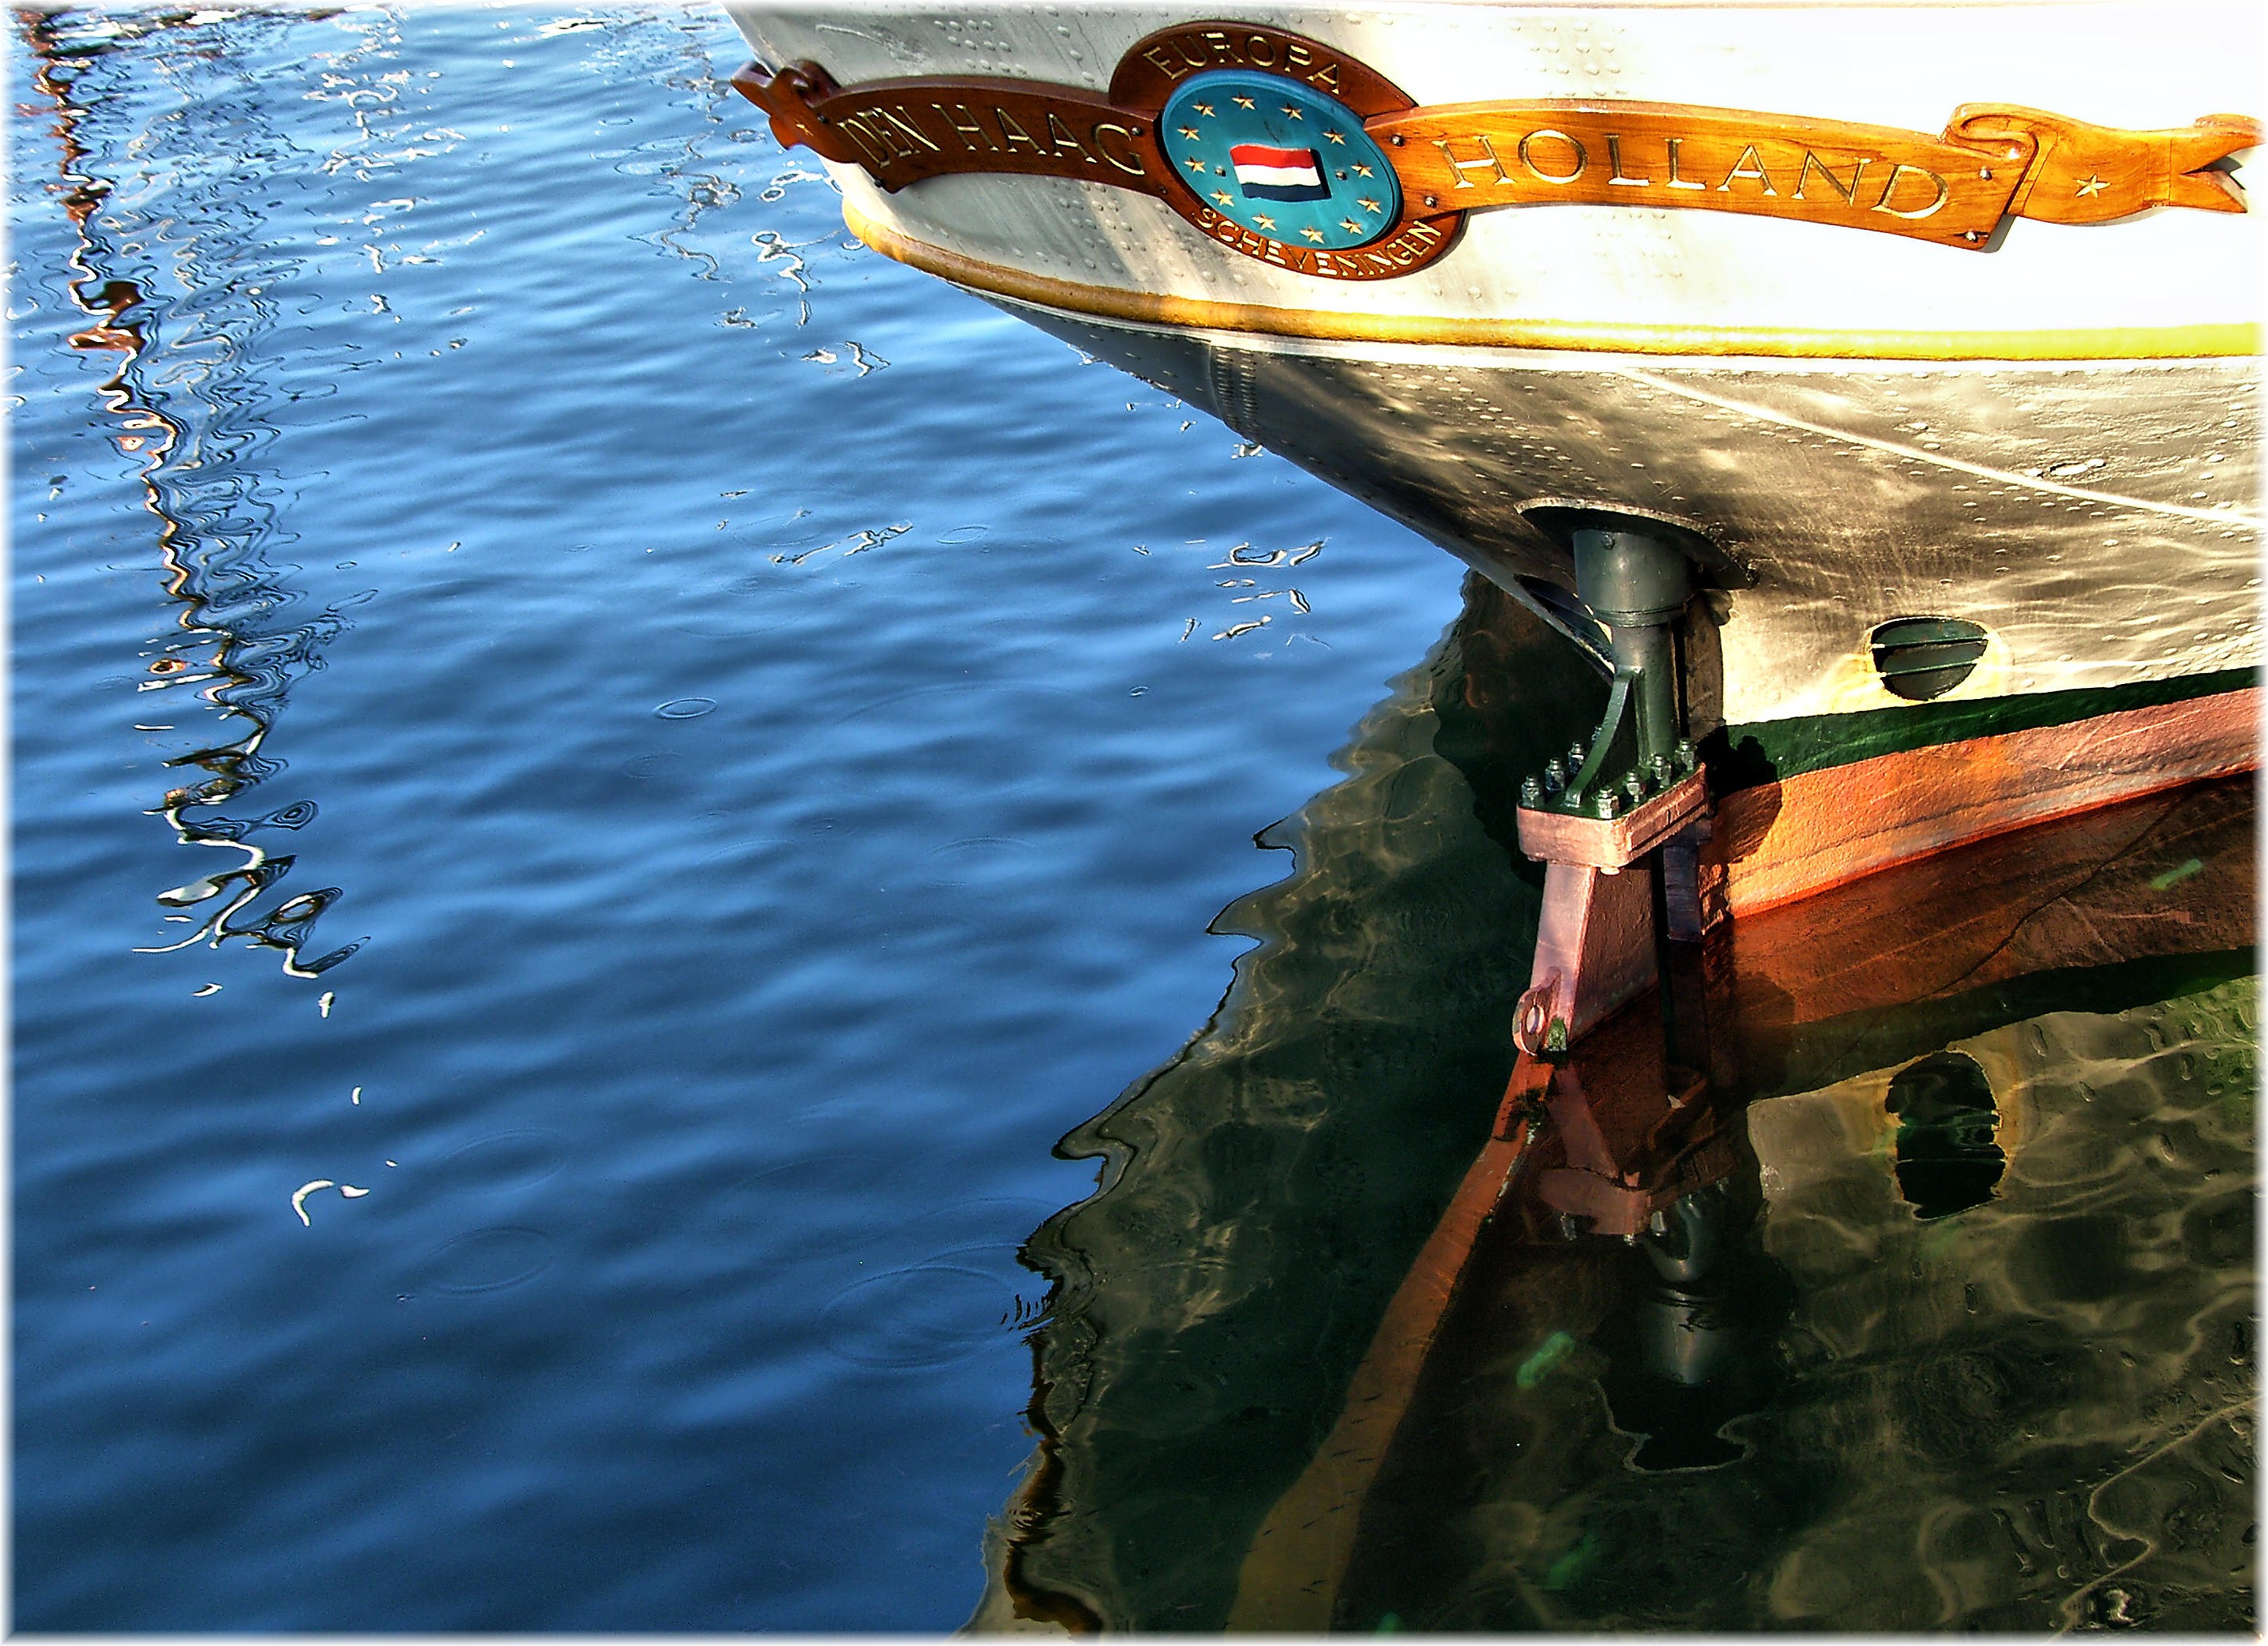
sea, boat, reflection, vehicle, mygearandme, watercraft, screenshot, computer wallpaper